Milton Park, Montreal

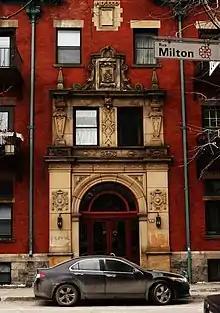
Marlborough Apartments

In the 1970s, community activists were concerned that the vast "La Cité" mixed-use complex (consisting of apartments, offices, a mall, and a hotel – now McGill's New Residence) would destroy the neighbourhood's character. A campaign to stop further redevelopment was led by a residents' coalition and the then-newly formed historic preservation group Heritage Montreal.